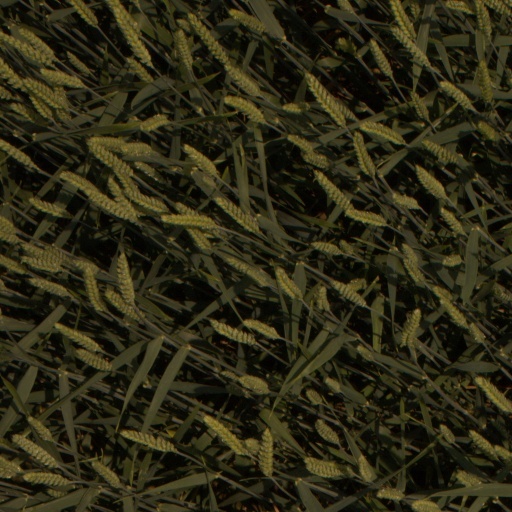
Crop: wheat